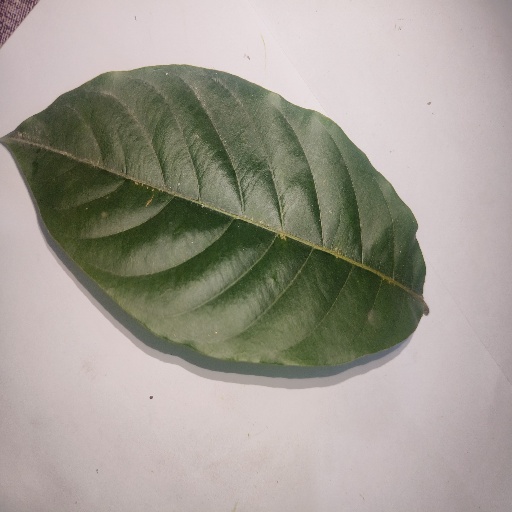
Species: HariTaki
Leaf condition: Healthy Leaf